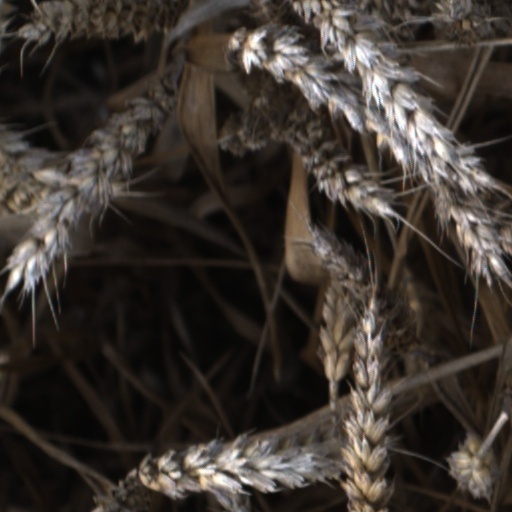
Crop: wheat